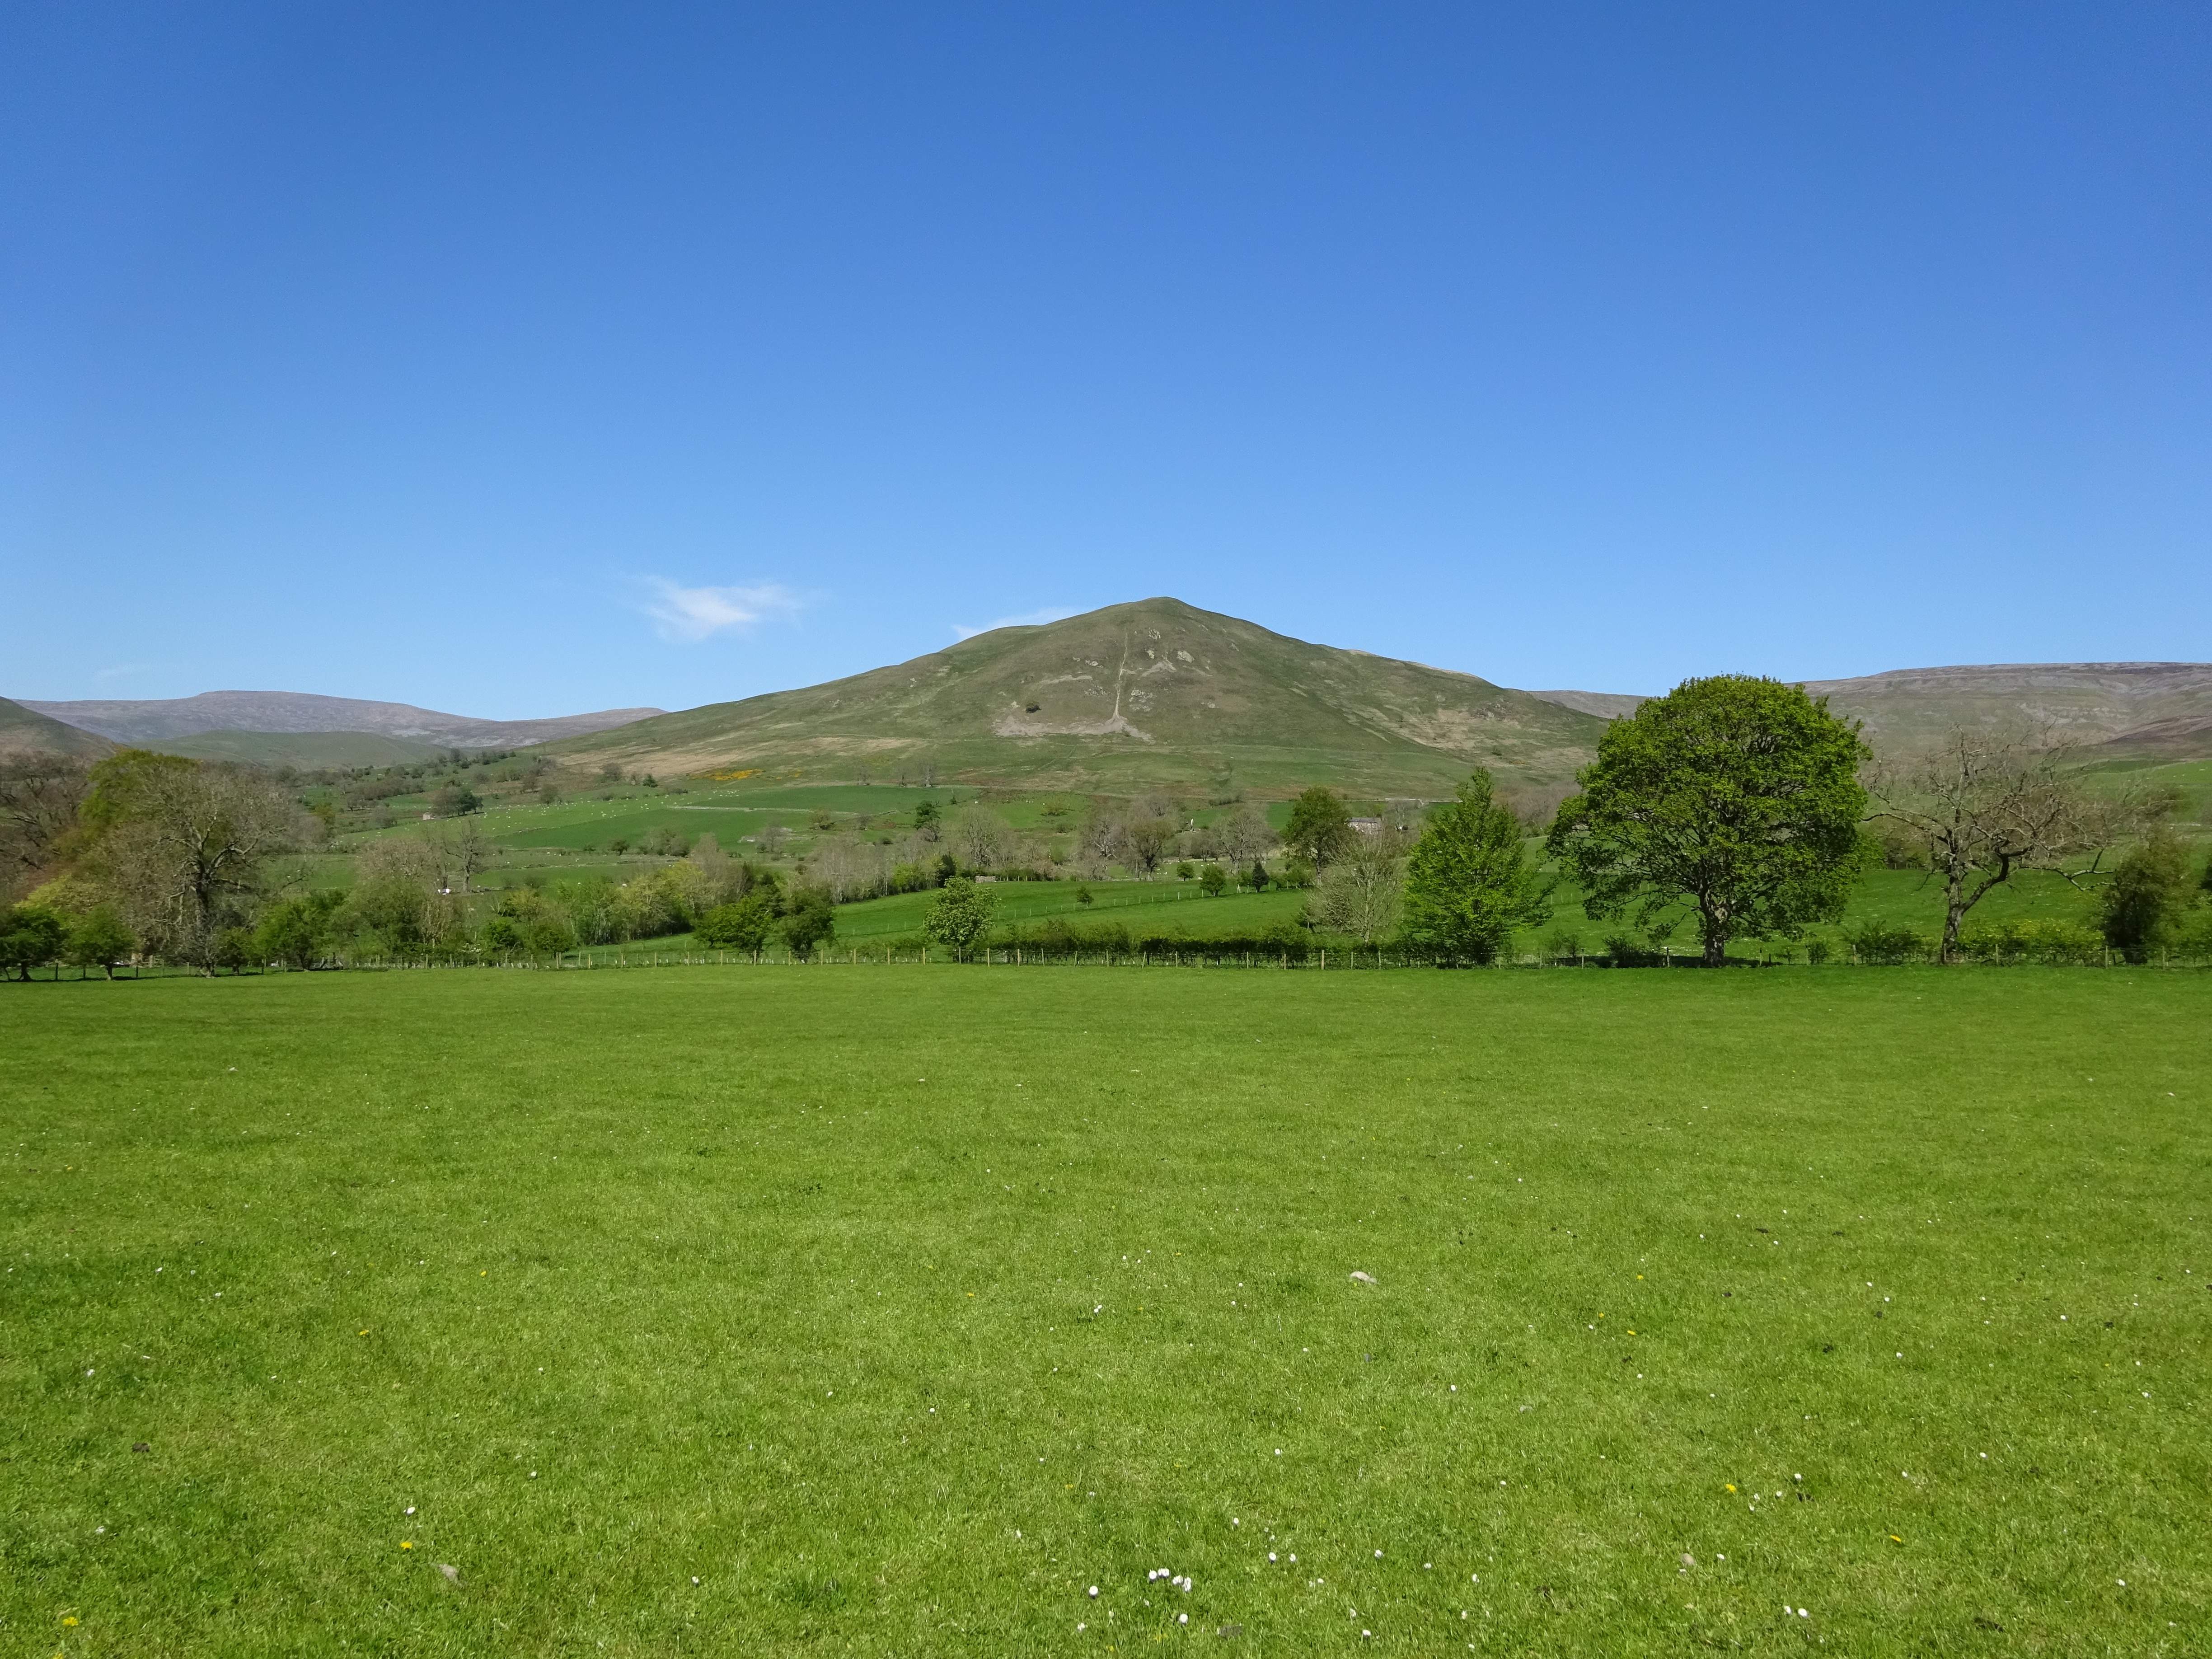
landscape, grass, mountain, field, lawn, meadow, prairie, hill, mountain range, pasture, plain, cumbria, grassland, plateau, habitat, ecosystem, steppe, rural area, natural environment, geographical feature, mountainous landforms, land lot, dufton, pyke